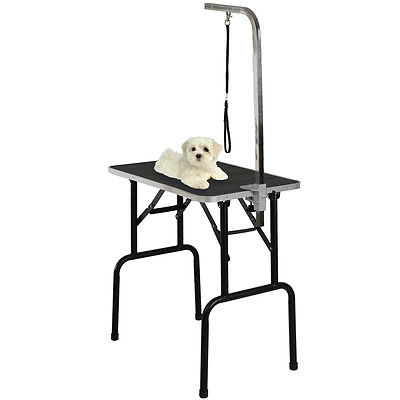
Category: table